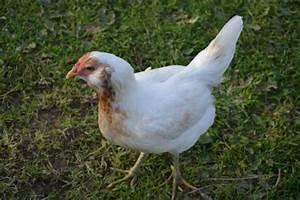
chicken